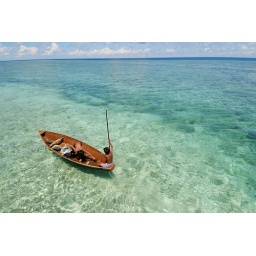
The superb clear water in Celebes Sea.